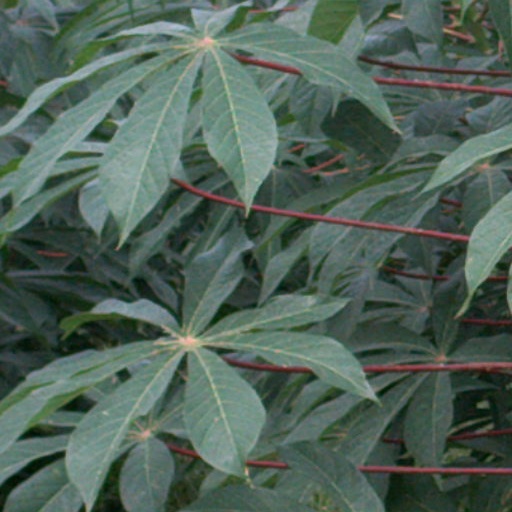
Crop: cassava